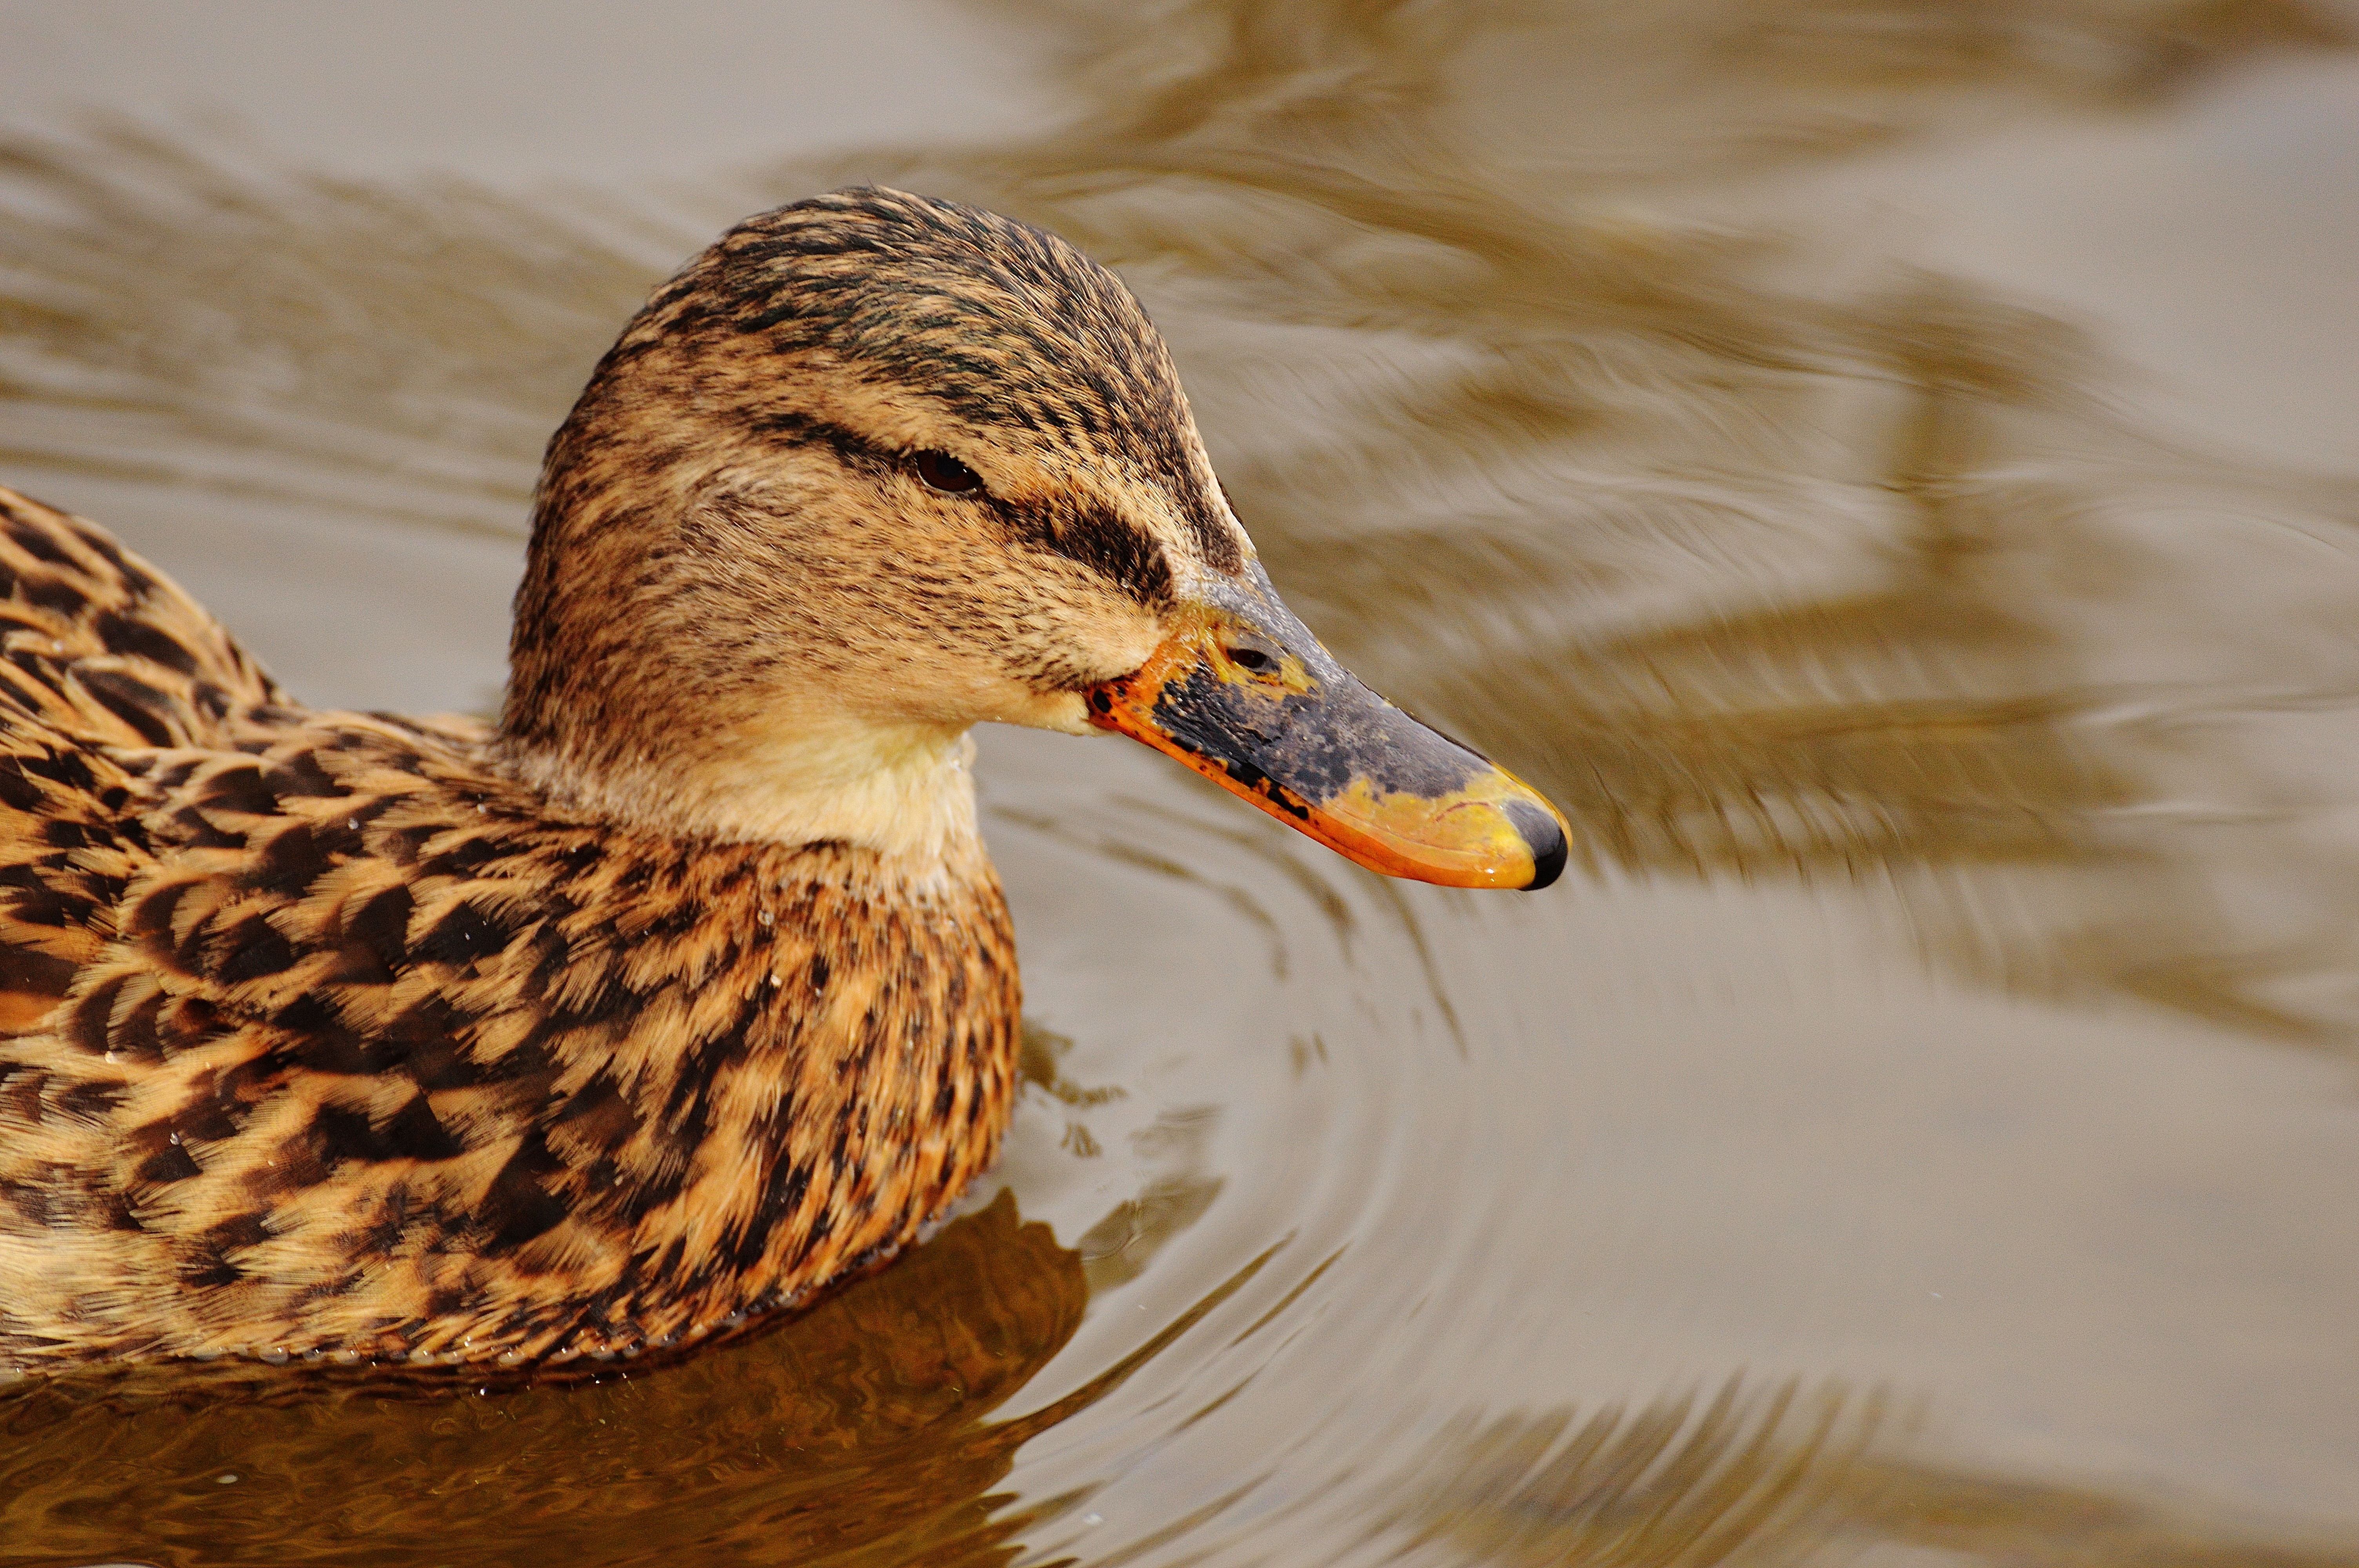
water, bird, wing, animal, wildlife, beak, feather, fauna, plumage, poultry, close up, birds, duck, vertebrate, beautiful, ducks, bill, waterfowl, water bird, animal world, wildlife photography, mallard, ducks geese and swans